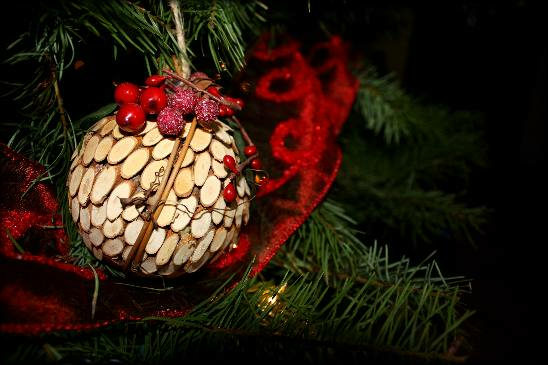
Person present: No